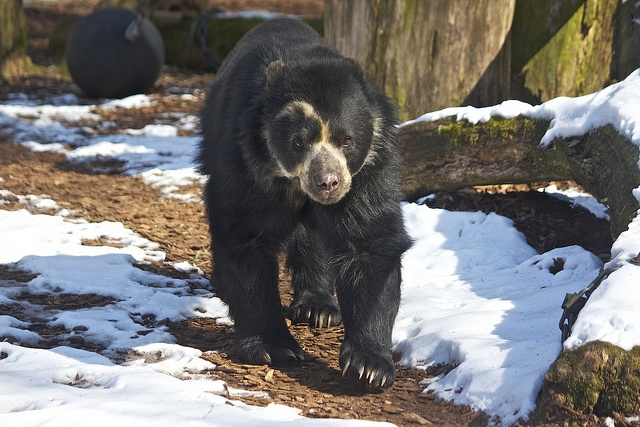
A black and brown bear walking along snow covered ground.
THERE IS A BLACK BEAR THAT S WALKING IN TEH DEN
A small black bear with a light colored ring around it's right eye.
A strangely colored bear is walking a small path between patches of snow.
A bear that is standing in the dirt near the snow.